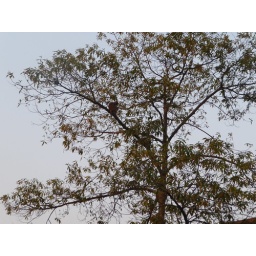
We woke up to Monkeys in the trees being harassed by birds (they eat the bird eggs)